Contrail (horse)

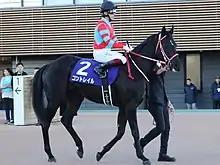
Contrail in December 2019

Contrail (foaled 1 April 2017) is a champion Japanese Thoroughbred racehorse who won the Japanese Triple Crown in 2020. He was one of the leading two-year-olds in Japan in 2019 when he was undefeated in three races including the Tokyo Sports Hai Nisai Stakes and Hopeful Stakes. In 2020 he maintained his unbeaten record with wins in the Satsuki Sho, Tokyo Yushun and Kobe Shimbun Hai before completing the Japan Triple Crown with a victory in the Kikuka Sho. He came second in the 2020 Japan Cup to champion older mare Almond Eye, winner of the 2018 Japanese Fillies Triple Crown.